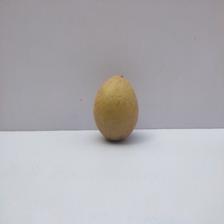
Size: Medium